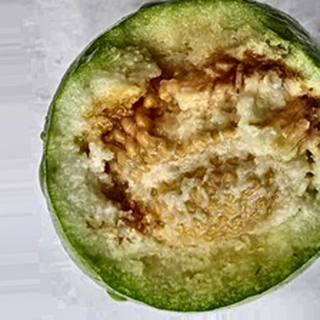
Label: guava_fruit_fly